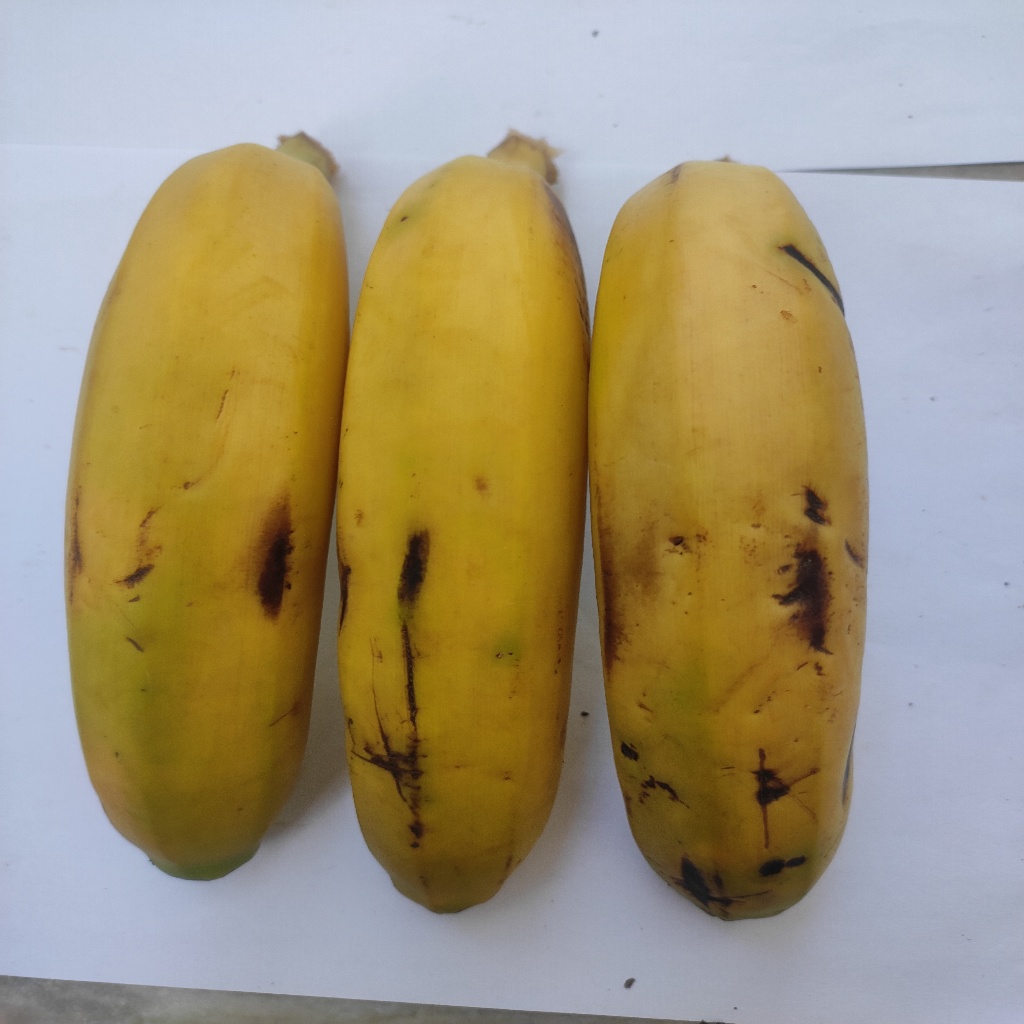
Crop: banana
Quality class: Class_A